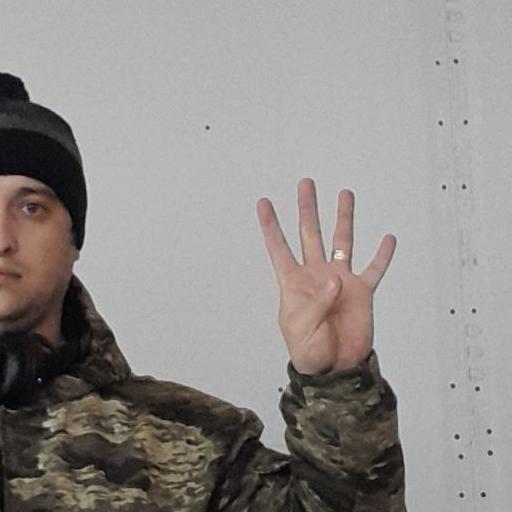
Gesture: four